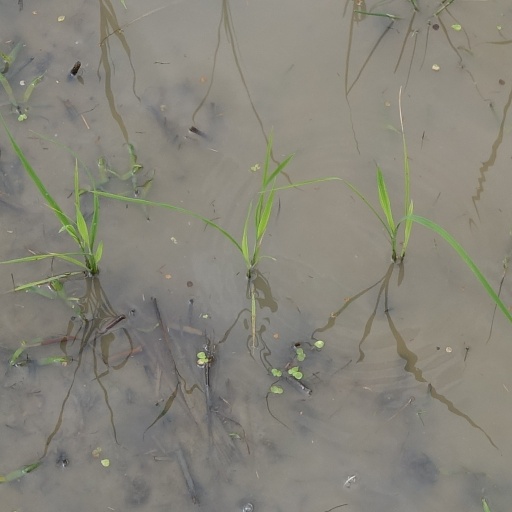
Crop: rice